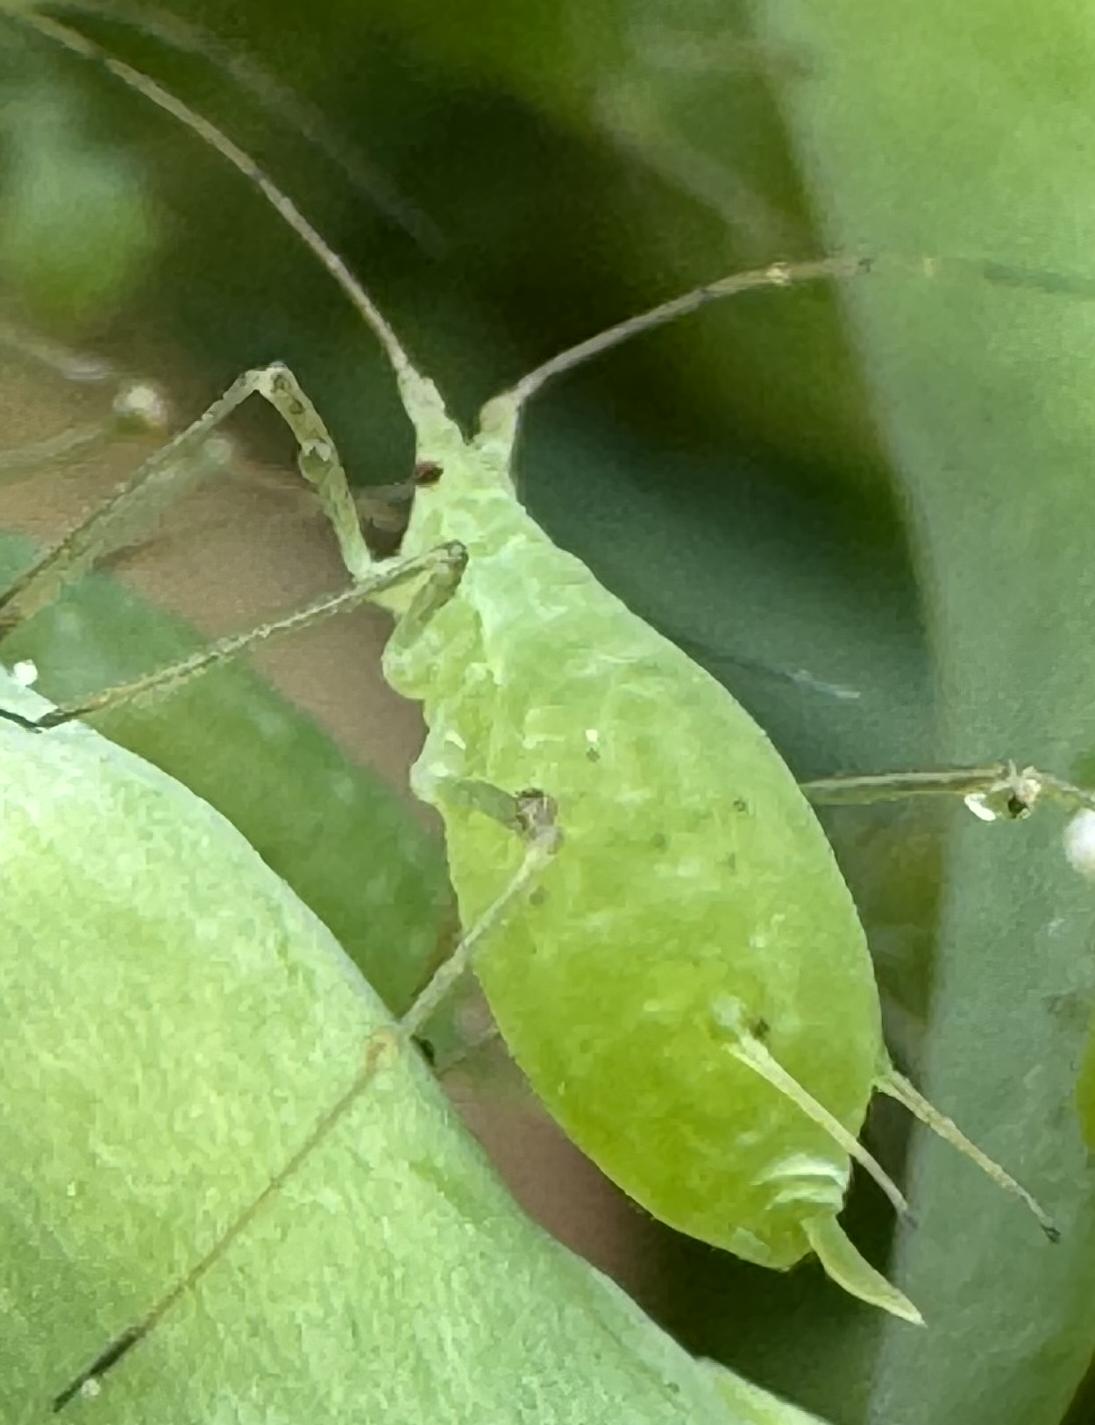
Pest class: pea_aphid